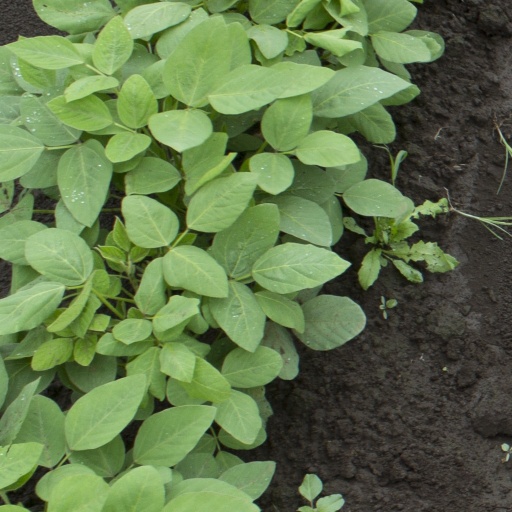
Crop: soybean